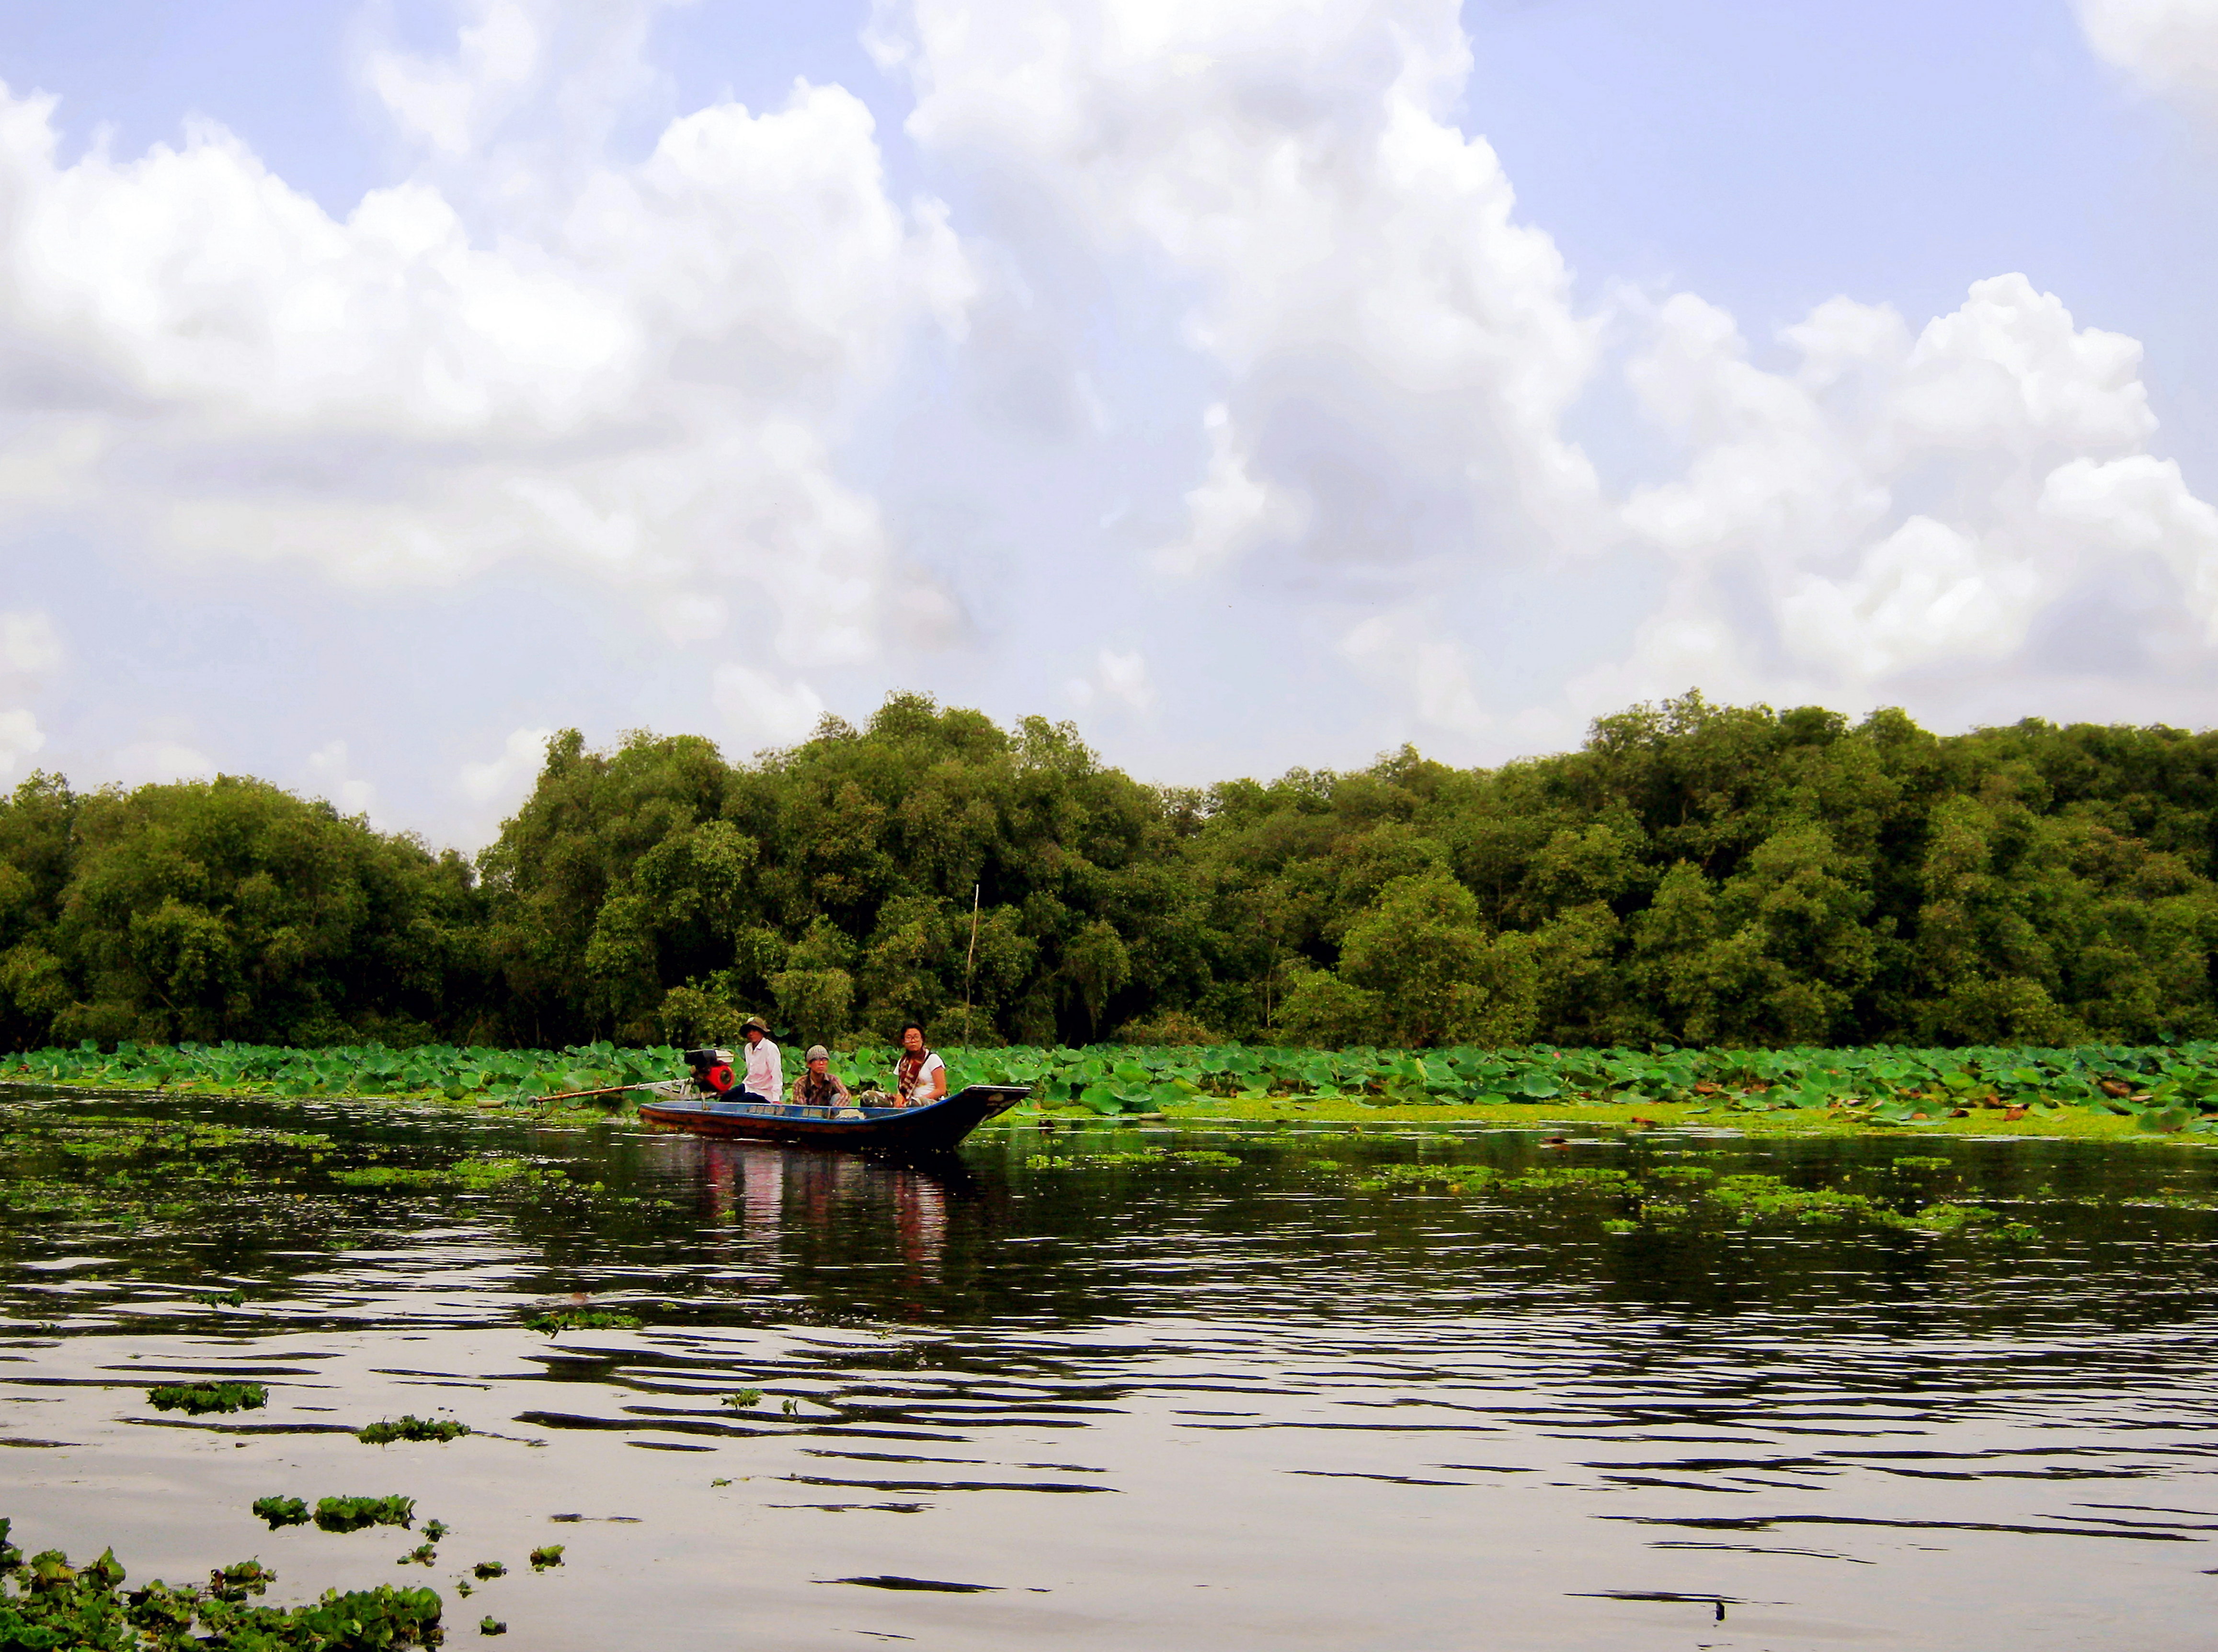
user: text: Cây cối trong hình có màu gì?
assistant: text: Màu xanh lá cây

user: text: Loại cây nào đang nổi trên mặt nước?
assistant: text: Cây sen